Southern Championship Wrestling (Georgia)

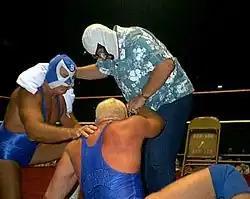
The Bullet (left) and Mr. Wrestling II (right), seen here with Scott Armstrong (center), were among the stars who competed for Southern Championship Wrestling.

With Blackwell's connections to the AWA and, to a certain extent, various NWA members, the promotion sported one of the top rosters in the Georgia independents. Austin Idol, Akio Sato, Bob Orton, Jr., David Sammartino, "Pretty Boy" Doug Somers, "Raging Bull" Manny Fernandez, and Boris Zhukov & Soldat Ustinov were among the AWA veterans who appeared for the promotion in addition to wrestlers from the Central States and Mid-South territories. Other stars included "Outlaw" Joel Deaton, Nick Busick, Ranger Ross, Joey Maggs, and Thunder and Lightning (Steve Lawler and Dino Minelli). SCW held the distinction of airing some of Bruiser Brody's final televised matches before his 1988 murder in Puerto Rico; SCW television footage was used on PWTW's "Bruiser Brody Tribute Show" that fall. Terry Funk and the Von Erich family also made appearances on early TV tapings. Promoter Rex Luther later provided undercard talent as well.